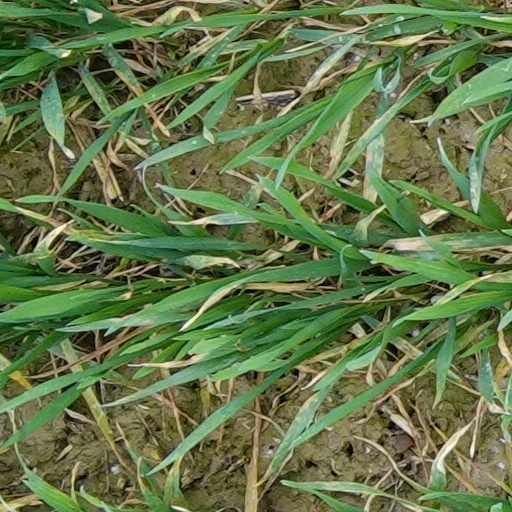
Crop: wheat